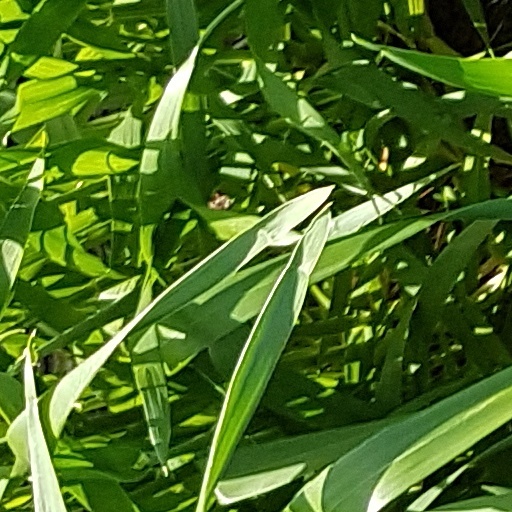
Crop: wheat